Madeira

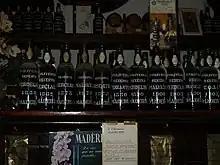
Bottles of Madeira labelled by the different grape varieties used to produce the many styles of wine

Folklore music in Madeira is widespread and mainly uses local musical instruments such as the machete, rajão, brinquinho and cavaquinho, which are used in traditional folkloric dances like the .